Lil Nas X

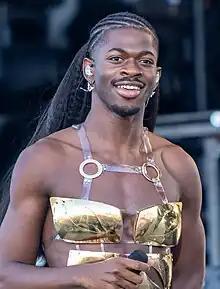
Lil Nas X at the Glastonbury Festival 2023

On March 16, 2022, Lil Nas X returned from his hiatus, and teased two songs from his "almost finished" new album, "Late to da Party" featuring YoungBoy Never Broke Again, and "Down Souf Hoes" featuring Saucy Santana. He also posted a preview of the track "Lean on My Body". "Late to da Party" was eventually released as a single on June 24, 2022. Lil Nas X said that the album would be "something fun, something for the summertime, something for the girls to get ready and party to".